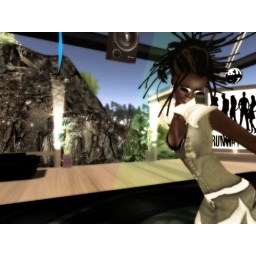
Tabata said screw it! I'm gonna fling my dreads and dress the best!!! She scored in my book ;)